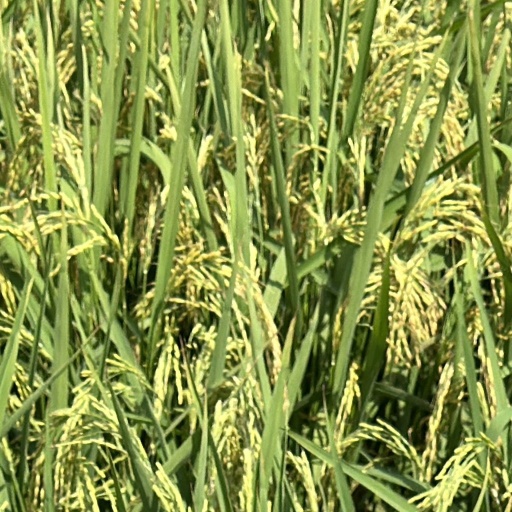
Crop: rice